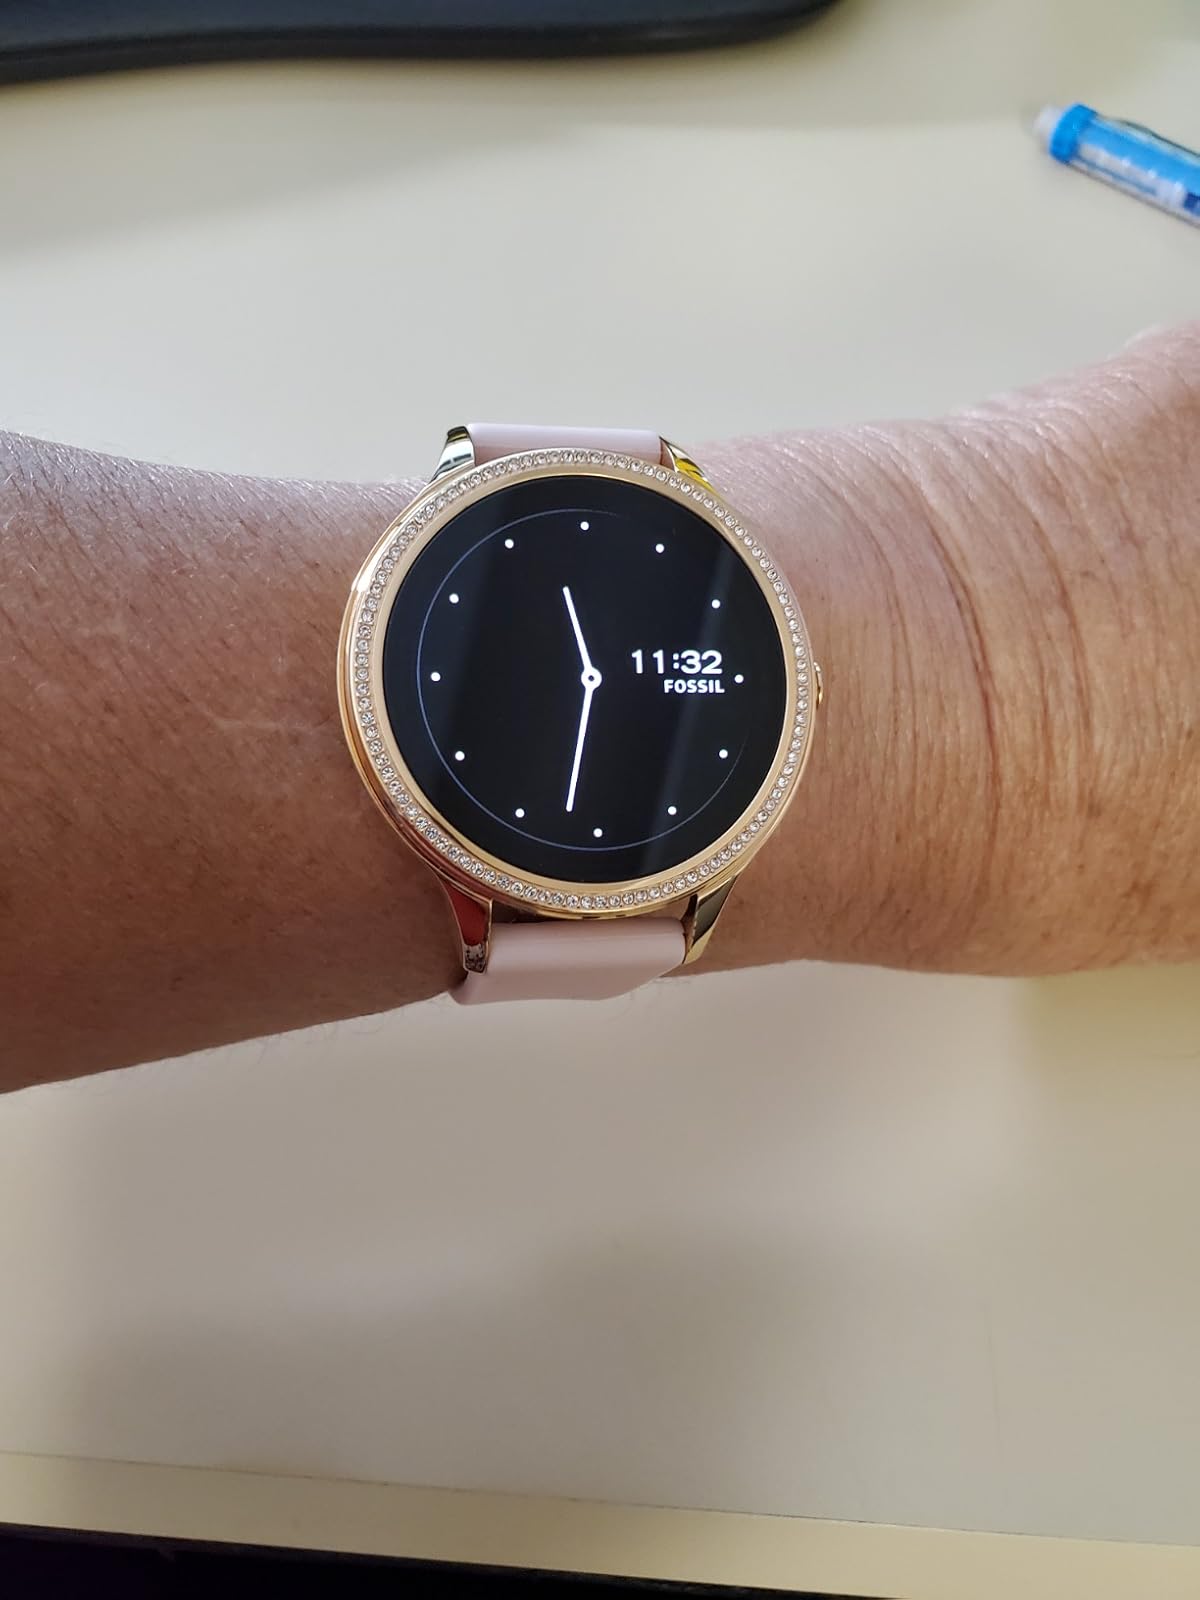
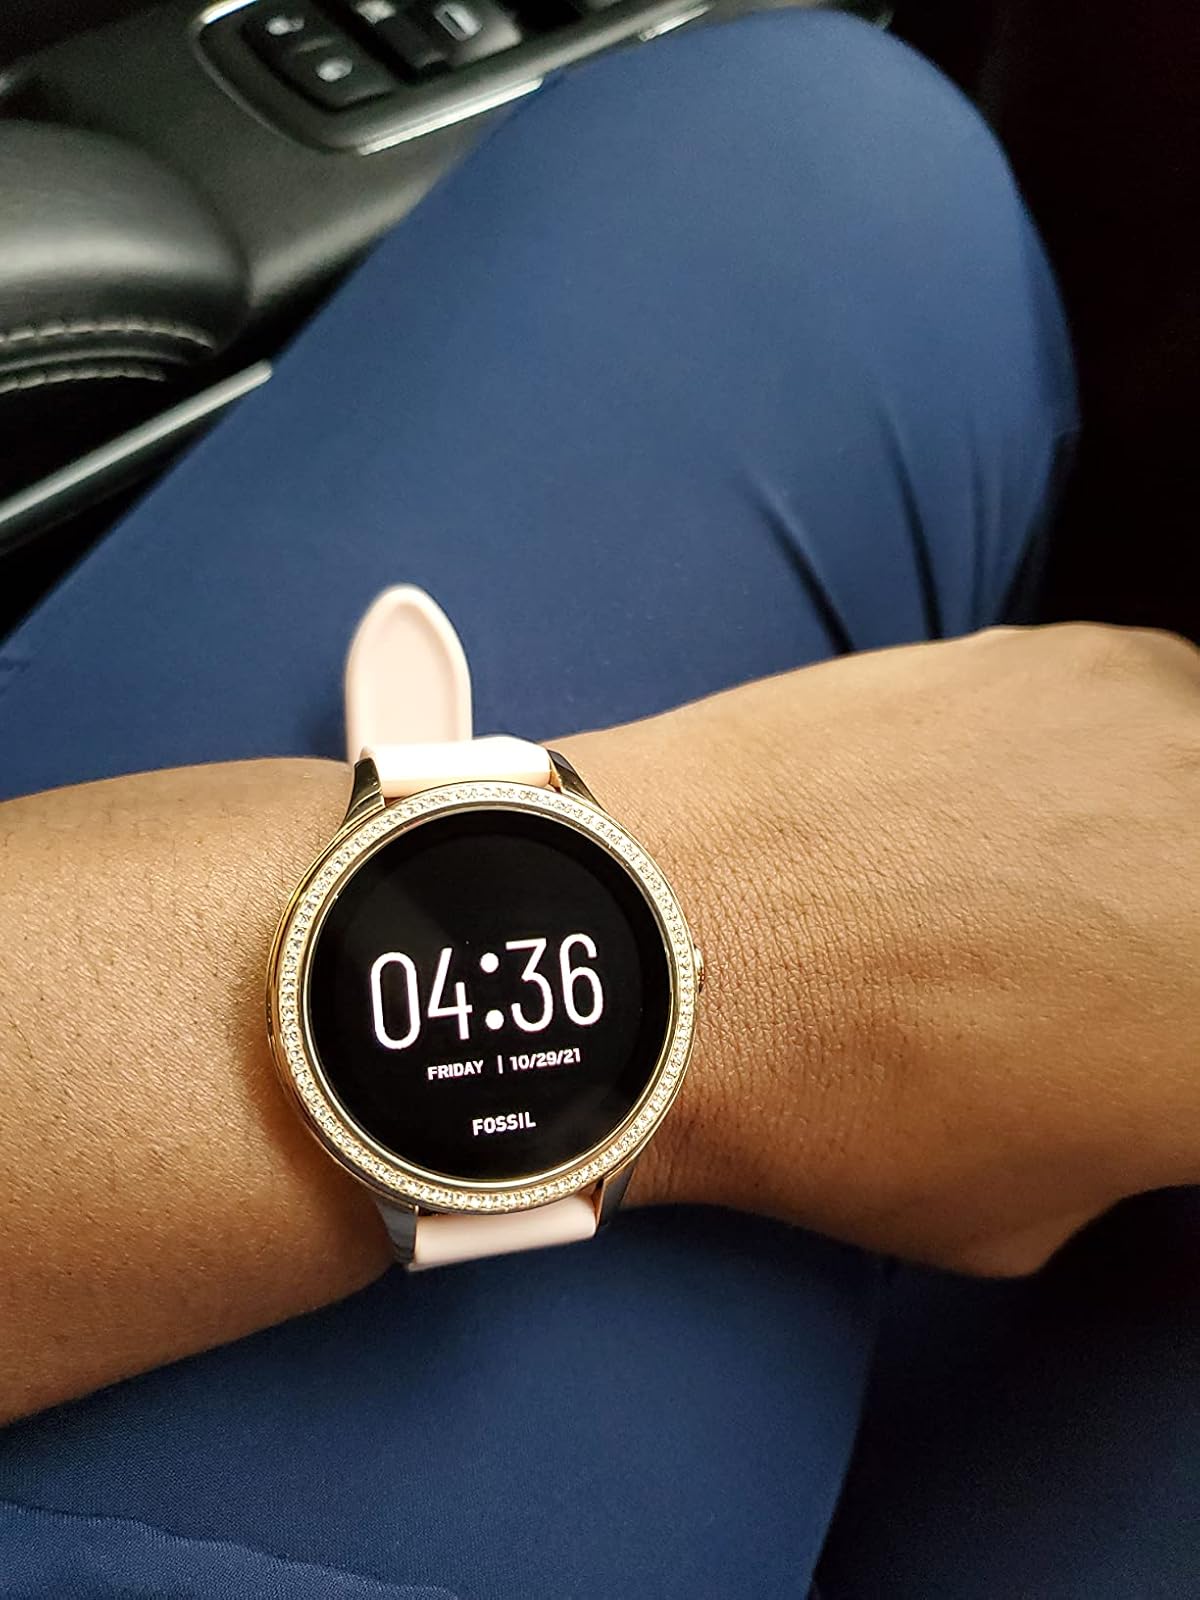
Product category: smartwatch
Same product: yes